Unexploded ordnance

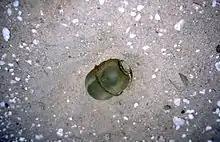
Discarded RGD-5 hand grenade (live but unfuzed) in Northern Kuwait dating from 1991

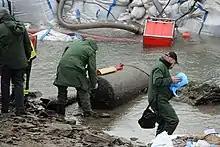
Disposal of a blockbuster bomb dropped by the RAF during World War II. Found in the Rhine near Koblenz, 4 December 2011. A linear shaped charge has been placed on top of the casing.

Laos is considered the world's most heavily bombed nation per capita. During the period of the Laotian Civil War and Vietnam War, over half a million American bombing missions dropped more than 2 million tons of ordnance on Laos, most of it anti-personnel cluster bombs. Each cluster bomb shell contained hundreds of individual bomblets, "bombies", about the size of a tennis ball. An estimated 30% of these munitions did not detonate. Some 288 million cluster munitions and about 75 million unexploded bombs were left across Laos after the war ended. Estimates are that present rate of demining will require nearly 100 years to clear. Around 30% of Laos is considered heavily contaminated with UXOs and ten of the eighteen Laotian provinces have been described as "severely contaminated" with artillery and mortar shells, mines, rockets, grenades, and other devices from various countries of origin. These munitions pose a continuing obstacle to agriculture and a special threat to children, who are attracted by the toylike devices.